Peter Feibleman

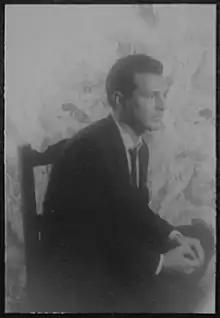
Peter Feibleman (1958) Photo by Carl Van Vechten

Peter Feibleman (August 1, 1930August 23, 2015) was an American author and screenwriter. He won critical acclaim for his novels and received multiple awards for his writings, including a Guggenheim Award in 1960 and a Golden Pen Award in 1983. He also wrote a number of plays and screenplays.